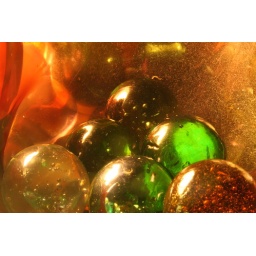
Ora Bolas (Marbles) and small bowl by Japanese glass sculpture artist, Yumi Nozaki.